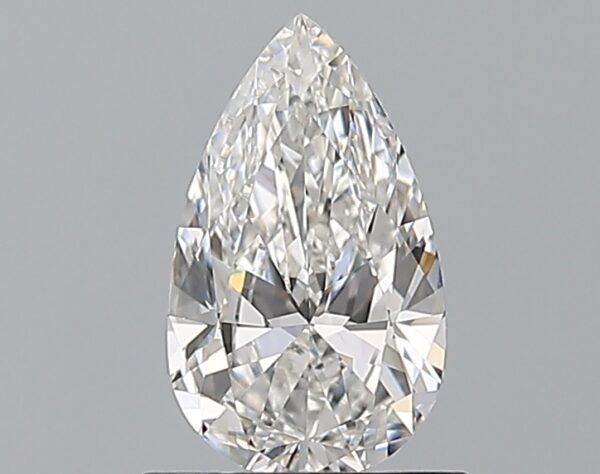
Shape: pear
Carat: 0.75
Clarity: VVS2
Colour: F
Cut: EX
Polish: EX
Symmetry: VG
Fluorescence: F
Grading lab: GIA
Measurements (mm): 8.44 x 5.04 x 2.92